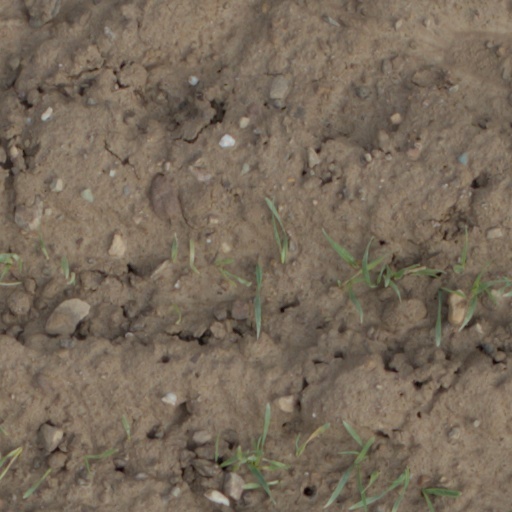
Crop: wheat